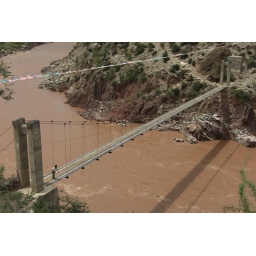
Bridge over brown water